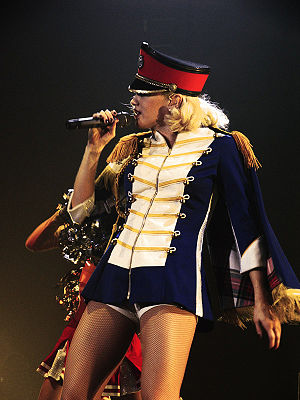
Love. Angel. Music. Baby.
Gwen Stefani optræder med "Hollaback Girl" under turnéen Harajuku Lovers Tour i forbindelse med albummets udgivelse
Love. Angel. Music. Baby. er Gwen Stefanis debutalbum som soloartist. Det blev udgivet i USA den 23. november 2004. Albummet indeholder singlerne "What You Waiting For?", "Rich Girl", "Hollaback Girl", "Cool", "Luxurious" og "Crash".